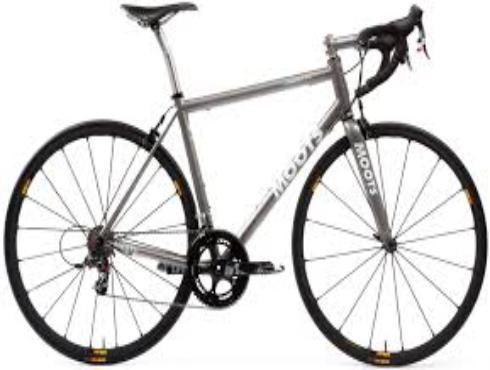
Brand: moots cycles
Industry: Transportation